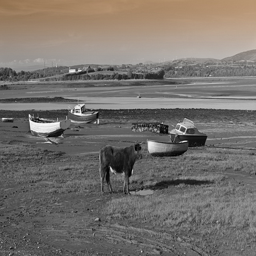
Black and white photograph of cow next to boats.
A cow walks on boats in a field.
A cow standing near some beached boats at low tide.
The cow is standing among the boats in the field.
A black and white photo of a cow amongst dry docked boats.